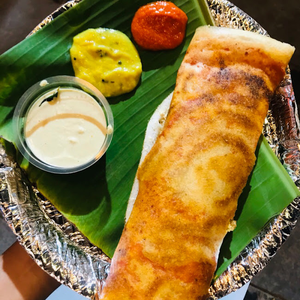
Dish: dosa